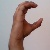
The image shows a hand gesture representing the letter 'C' in Indian Sign Language.